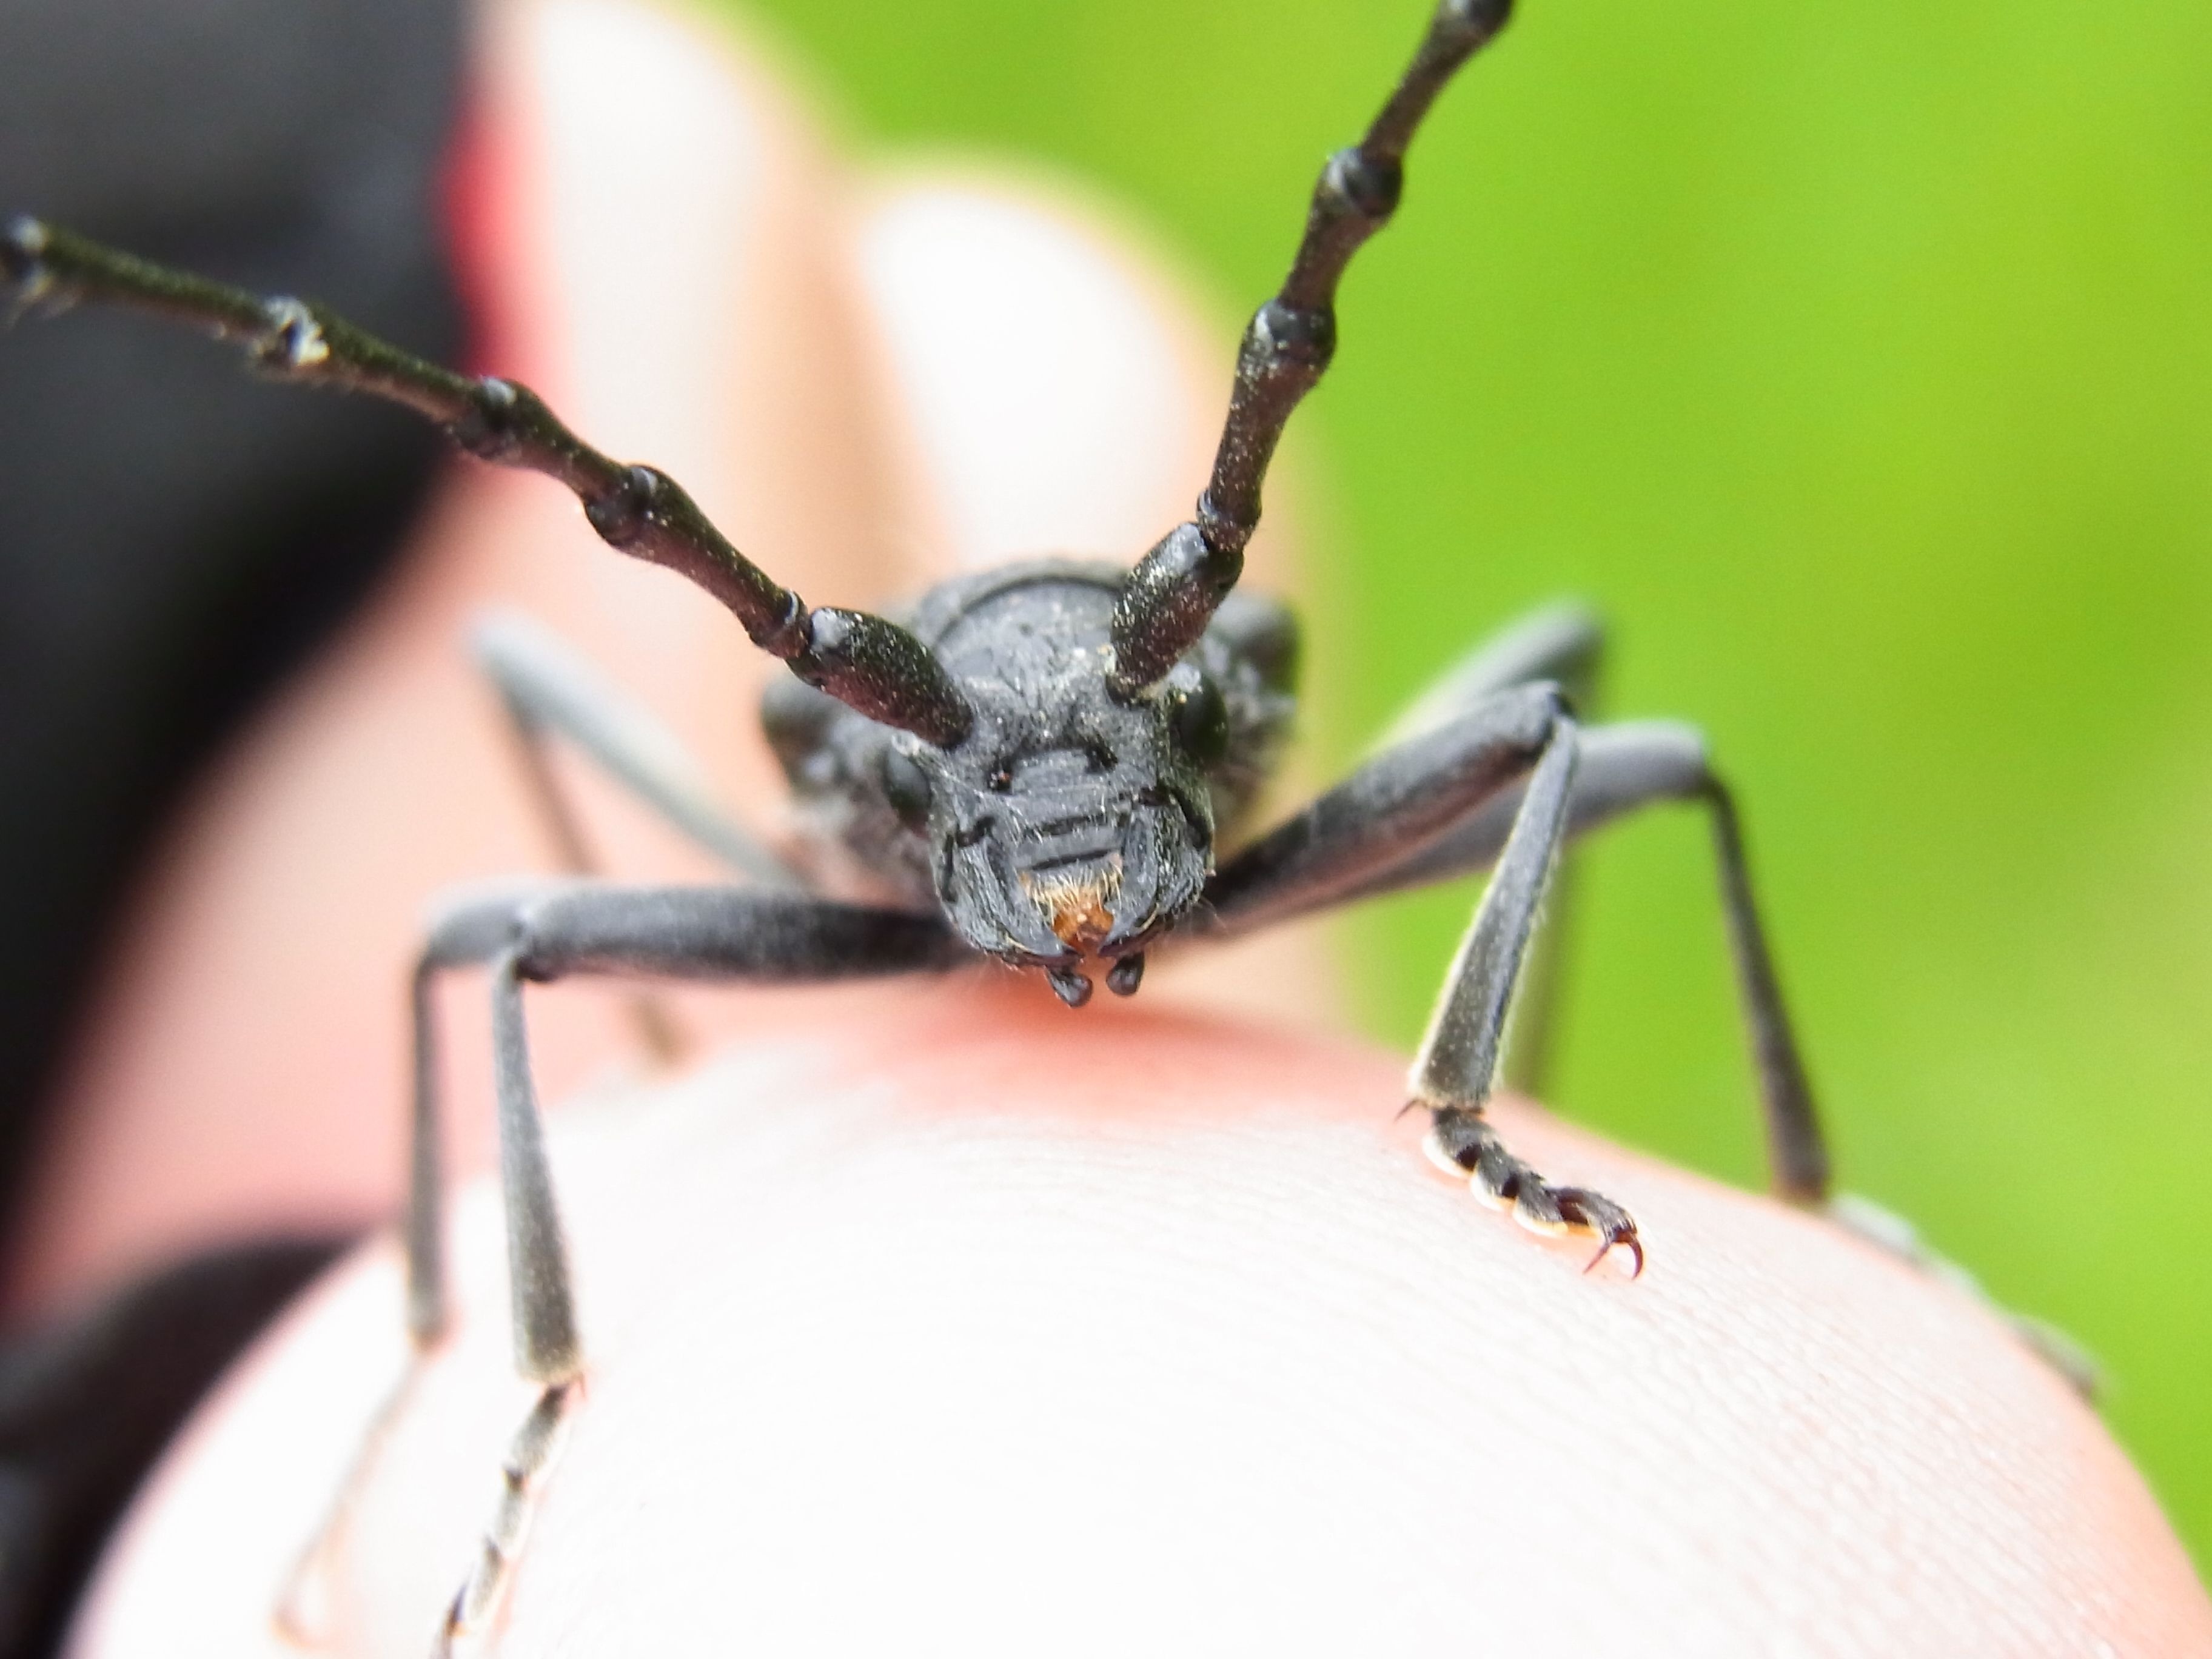
nature, forest, photography, meadow, animal, insect, fauna, invertebrate, close up, beetle, macro photography, arthropod, leaf beetle, araneus, orb weaver spider, beech spike ring, scopolii scopolii